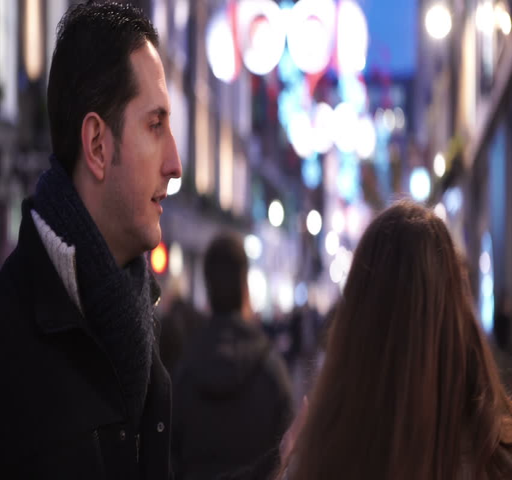
young couple having an argument on busy city street at christmas time .